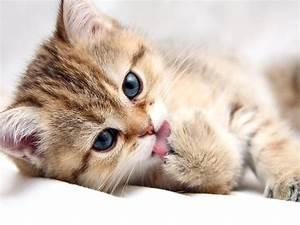
cat